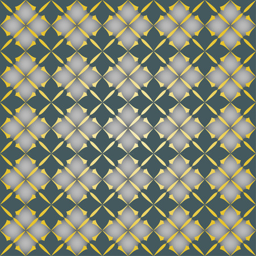
the pattern with decorative ornament in vintage style on gold background